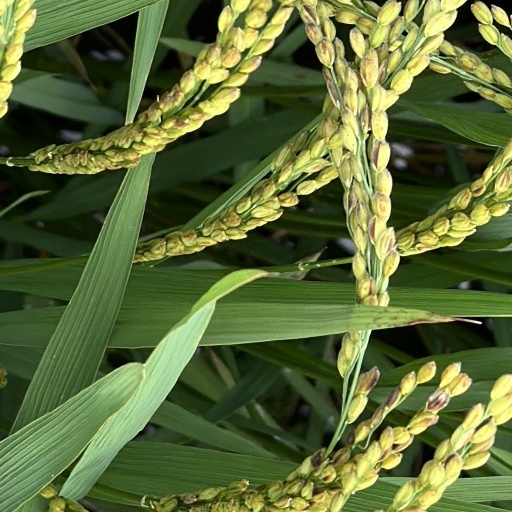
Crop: rice